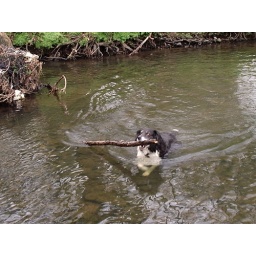
dog swimming in a local river with a large stick